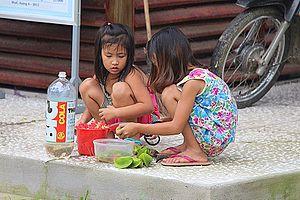
Deux petites filles accroupies au Vietnam
La position accroupie est une posture de l'être humain et des bipèdes dans laquelle le poids du corps repose sur les pieds mais les genoux sont plus ou moins pliés, jusqu'à éventuellement amener les fesses à reposer sur les mollets ou les talons. Dans cette position, le tronc est donc vertical.